1998 National League Wild Card tie-breaker game

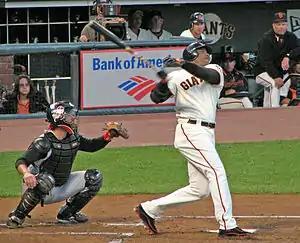
An African American man in a white baseball uniform with "GIANTS" on the chest takes a left-handed baseball swing as a catcher kneels behind him to receive the pitch.

The game remained scoreless in the early innings, with only two baserunners apiece for each team through the first three. The Giants loaded the bases with two outs in the top of the fourth inning, but Brian Johnson struck out to end the inning. The game's first run came in the bottom of the fifth as Henry Rodriguez singled to lead off the inning and scored on a home run by Gary Gaetti to give the Cubs a 2–0 lead. The Cubs threatened again in the next inning with Lance Johnson and Sammy Sosa singles. Rich Rodriguez relieved Gardner but loaded the bases with a walk to Mark Grace and allowed a single to Matt Mieske scoring two more runs and extending the Cubs' lead to 4–0. John Johnstone relieved Rodriguez and closed the inning without further scoring.